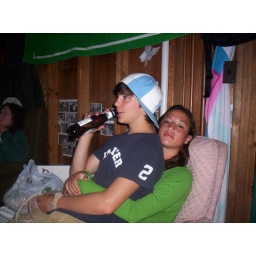
jesse and i chilling in his cabin at pine tree